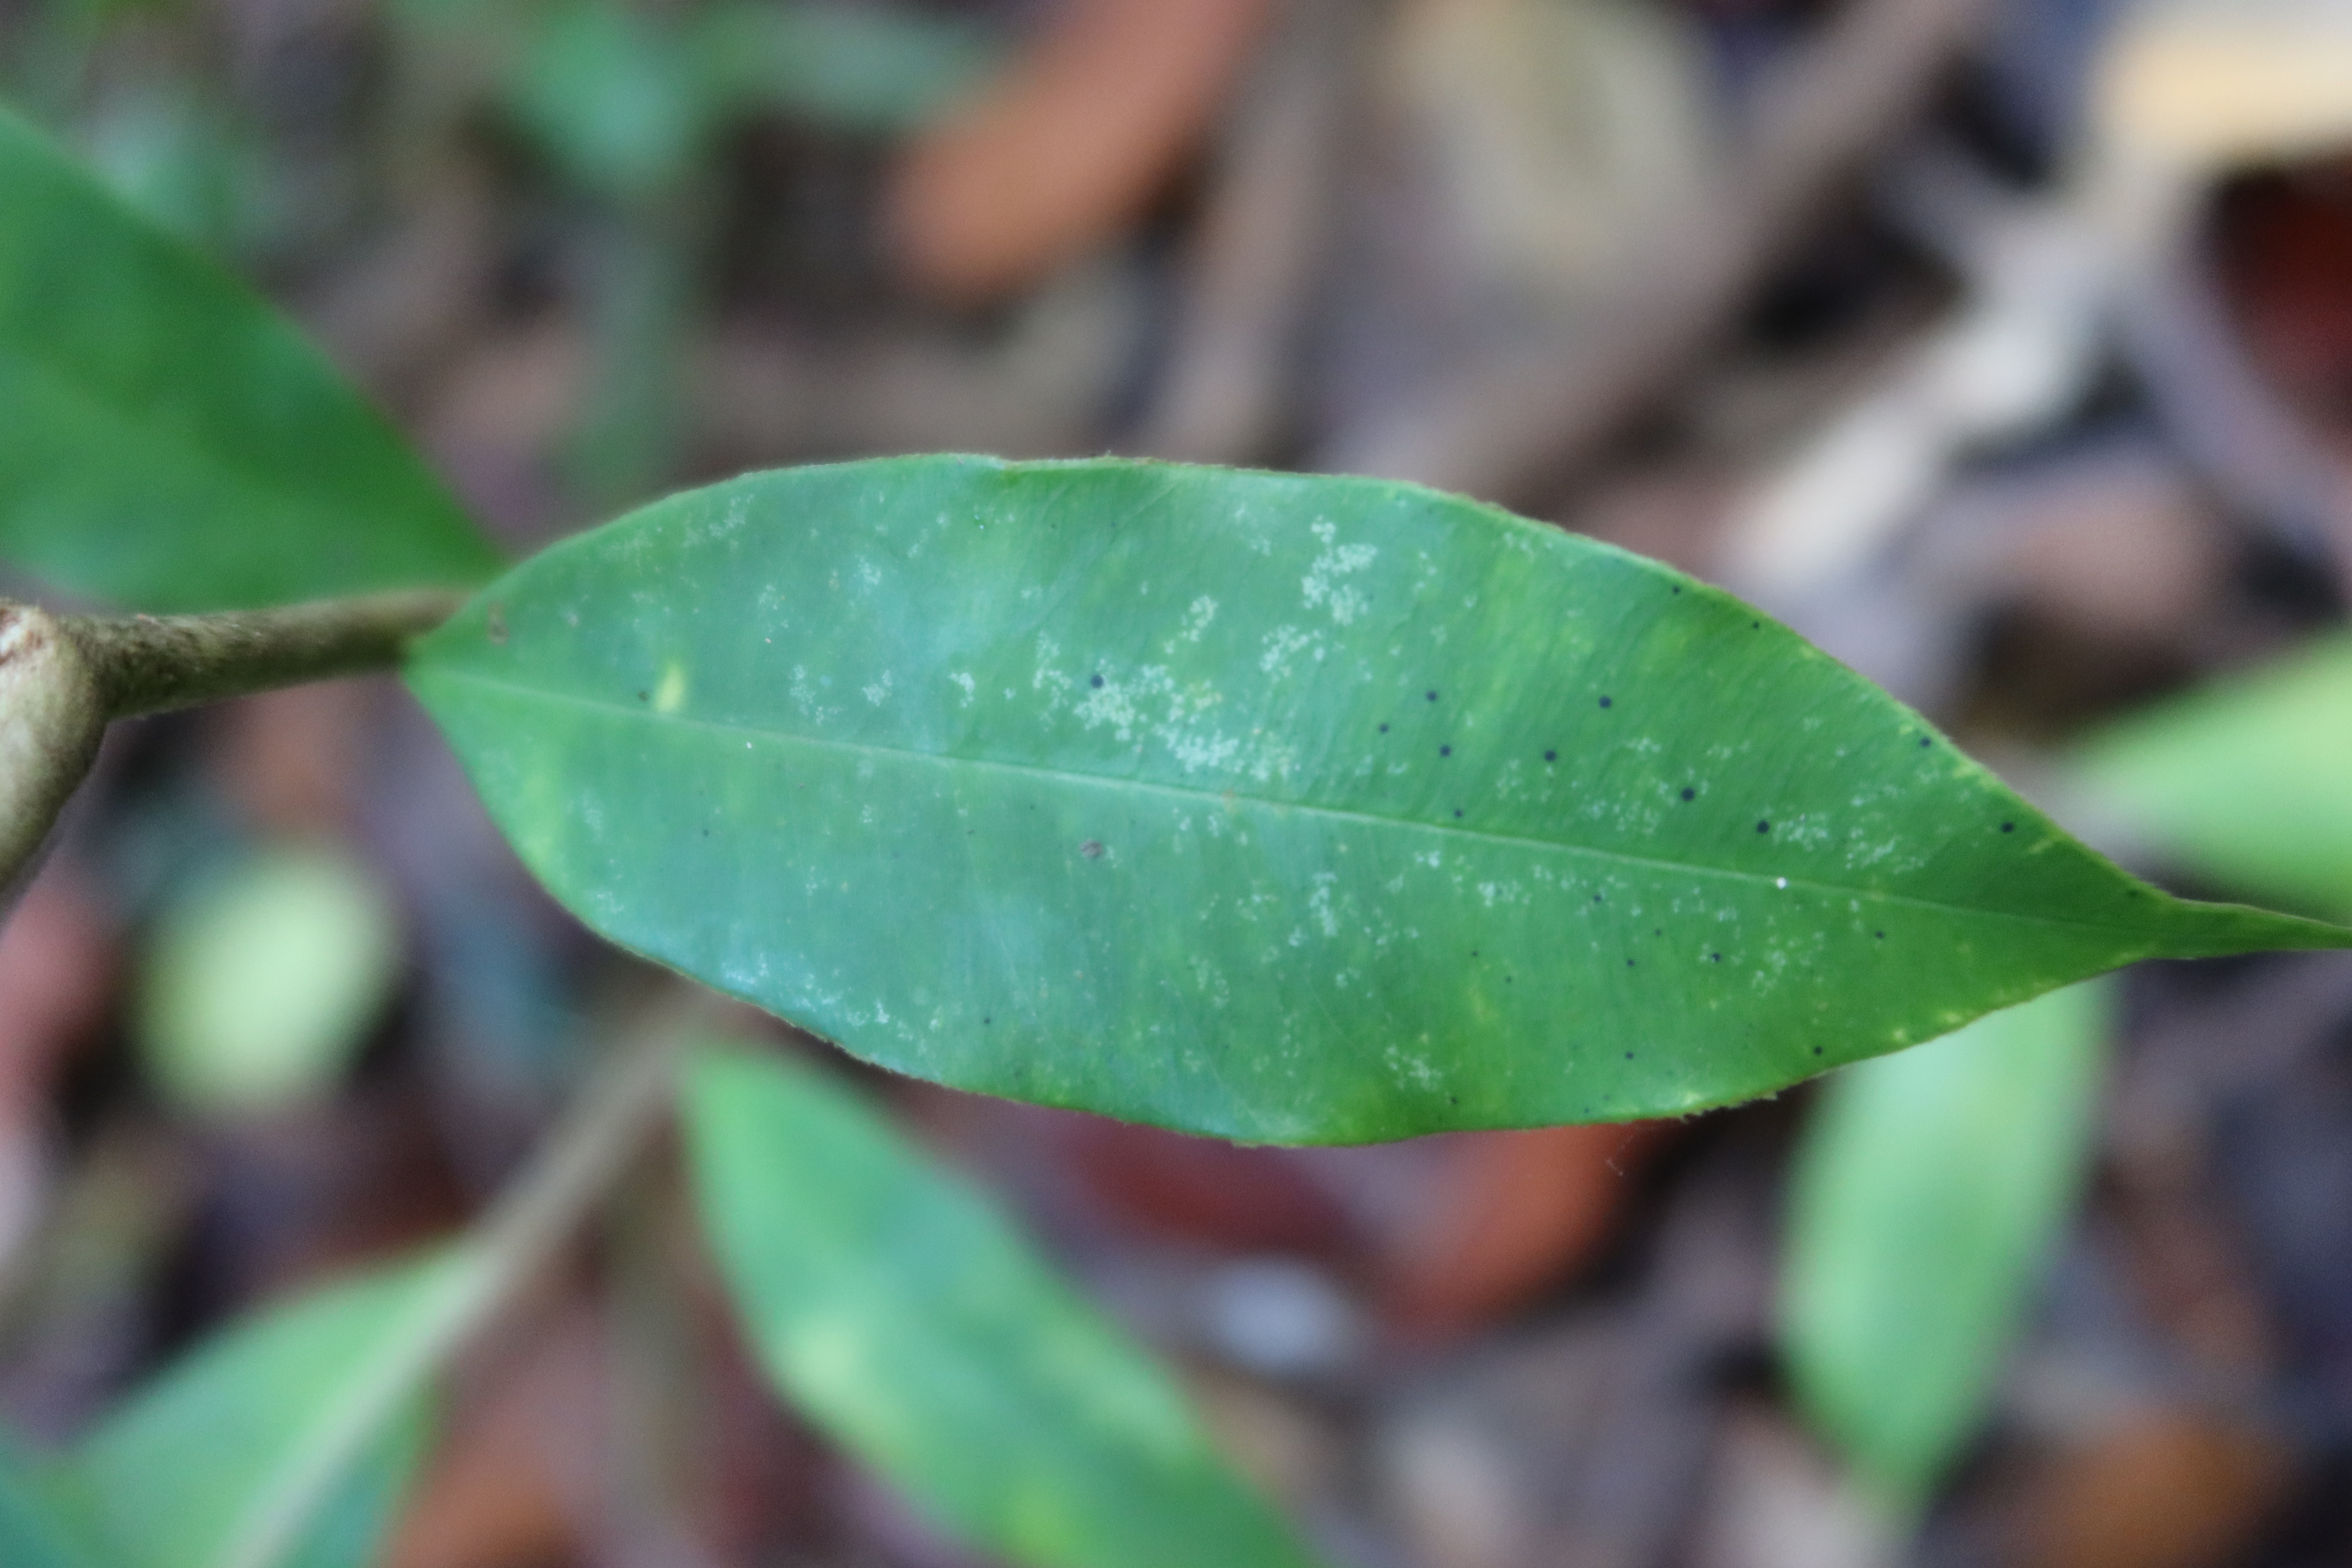
Label: Black spots